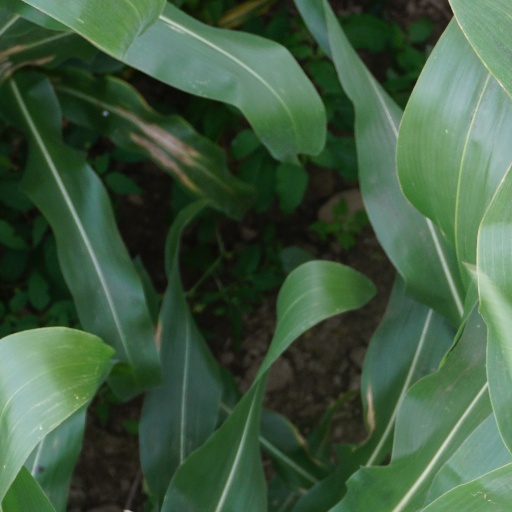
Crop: maize; corn